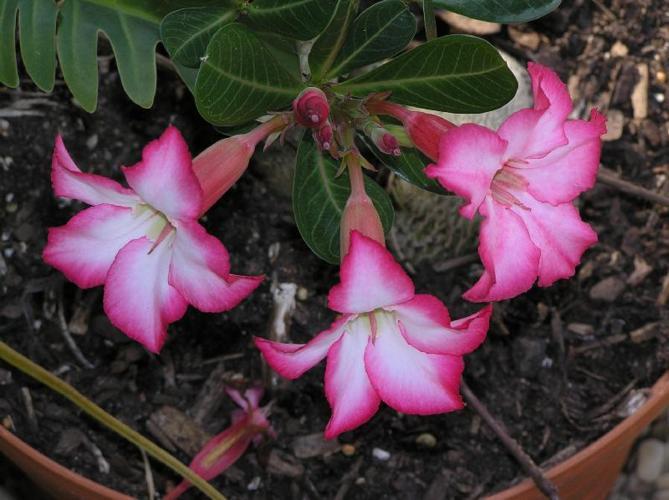
Label: desert-rose